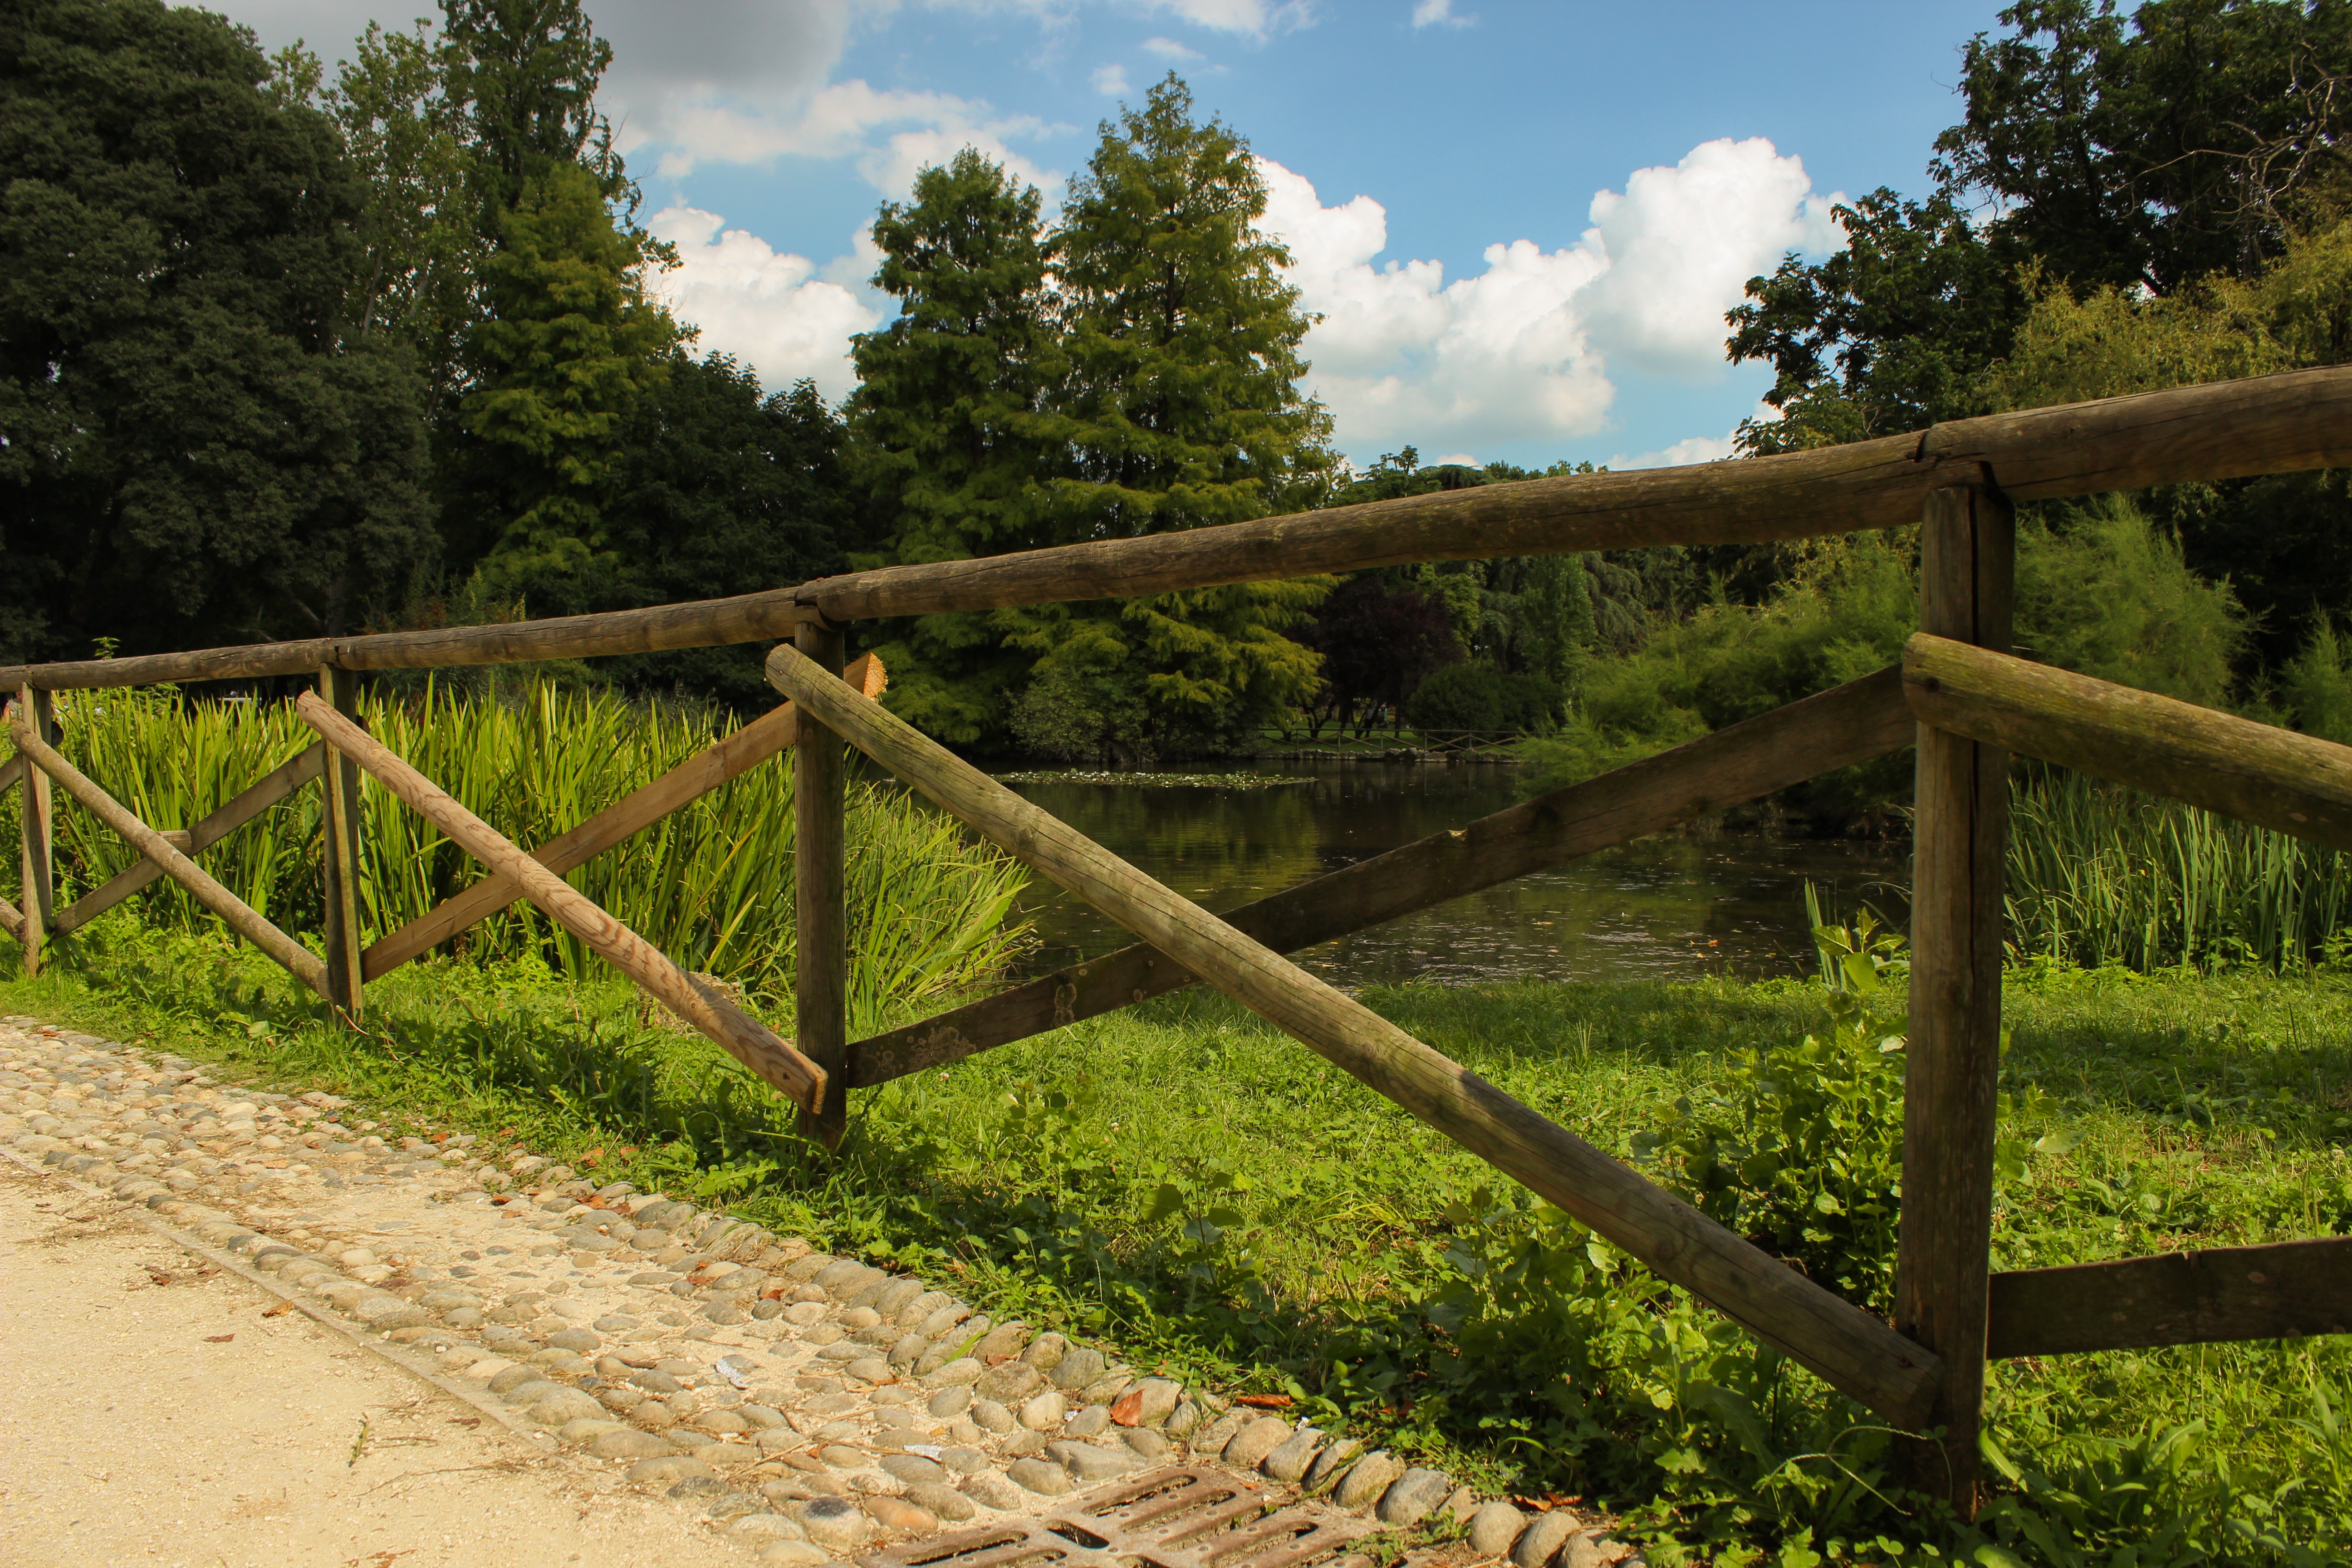
tree, water, nature, grass, fence, bridge, lake, summer, green, garden, outdoor structure, home fencing